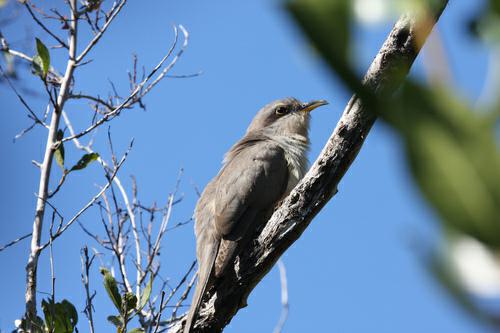
A photo of a mangrove cuckoo